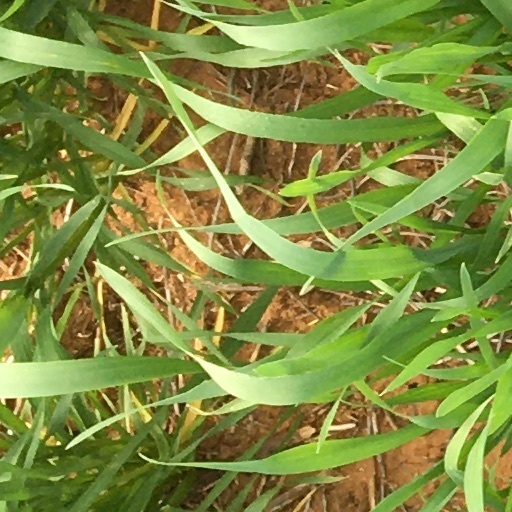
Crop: wheat